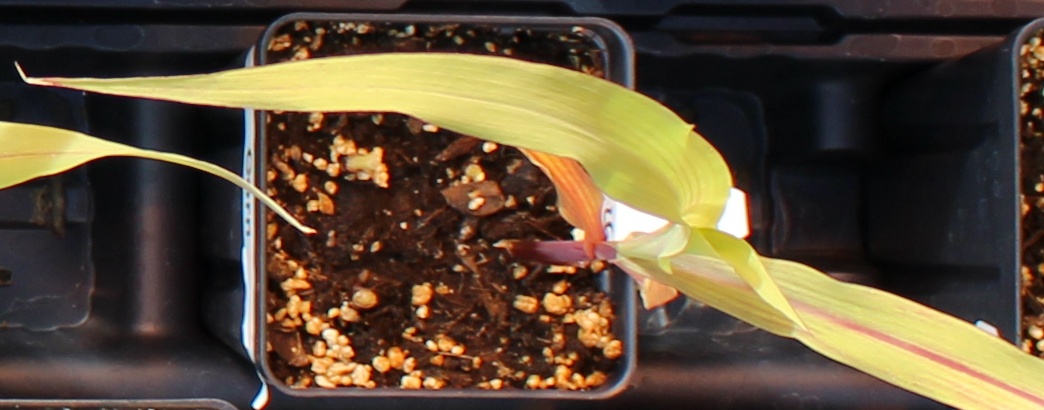
Label: Corn